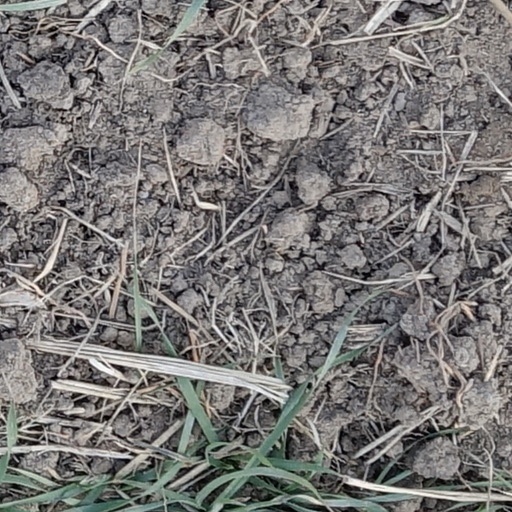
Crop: wheat